Munich–Regensburg railway

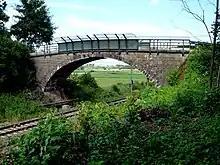
Bridge over the line near Langenbach

The line leaves the Bavarian capital of Munich to the north, running on the left (western) side of the Isar river through the city of Unterschleißheim to Freising, and then curves to the east and runs through Moosburg, where it crosses the Amper river, continuing to Landshut Hauptbahnhof (central station), north of the centre of Landshut, the capital of Lower Bavaria. Here it connects with branch lines from Mühldorf and Plattling and formerly connected with a branch from Rottenburg. It then curves to the north and, after crossing the watershed between the Danube and the Isar at Kläham, slowly descends and ends in the city of Regensburg, the capital of Upper Palatinate.